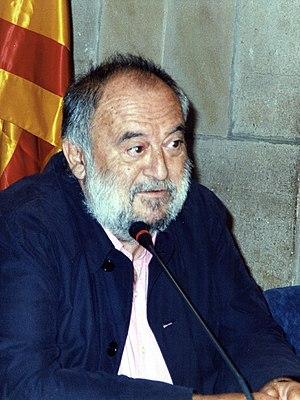
Joaquim Jordà, né à Santa Coloma de Farners le 9 août 1935 et mort à Barcelone le 24 juin 2006, est un réalisateur et scénariste catalan espagnol. Membre de l'École de Barcelone, il est l'un des grands documentaristes espagnols de ces dernières années.